Dol Cathedral

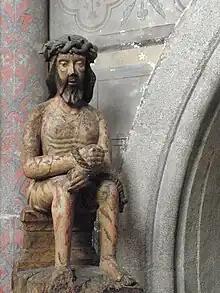
The wooden sculpture showing Christ after he has been scourged and beaten and sits awaiting crucifixion

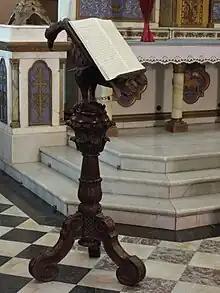
The lutrin

The "Saint Magloire" appears in the cathedral's bay 104. It dates to 1884 and depicts scenes from Magloire's life. It was the work of the Le Mans atelier of Jacquier and Maurice Küchelbecker. This window replaced an earlier window dating to 1280. In bay 103 is the window dedicated to Saint Anne and this bears the arms of pope Léon XIII in the left side spandrel and the arms of Dol in the spandrel on the right. Also the work of Jacquier and Maurice Küchelbecker this window dates to 1887"